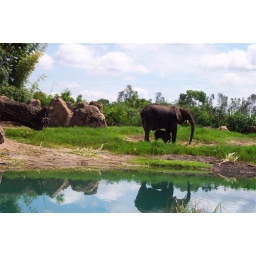
an elephant in the animal kingdom